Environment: lab
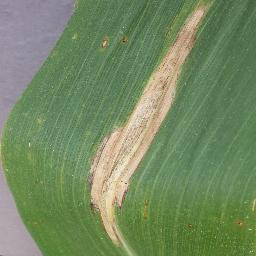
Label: northern_corn_leaf_blight